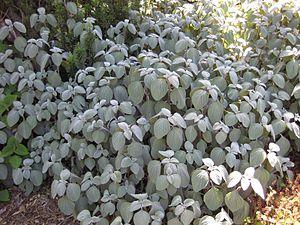
Plectranthus argentatus est une espèce de plante à fleurs de la famille des Lamiacées. Il est originaire d'Australie où il pousse à l'état sauvage sur des affleurements rocheux dans les régions côtières du Queensland et de la Nouvelle-Galles du Sud. Il est rustique jusqu'en zone 10. Il forme un buisson d'un mètre de haut et s’étale autant en largeur. Les feuilles sont ovales à ovoïdes, de 5 à 11,5 cm de long, et de 3 à 5,5 cm de large avec un bord crénelé, elles sont couvertes de poils argentés. Les fleurs sont portées en racèmes terminaux de 30 cm de long, et sont blanc bleuté.